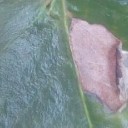
Label: Miner